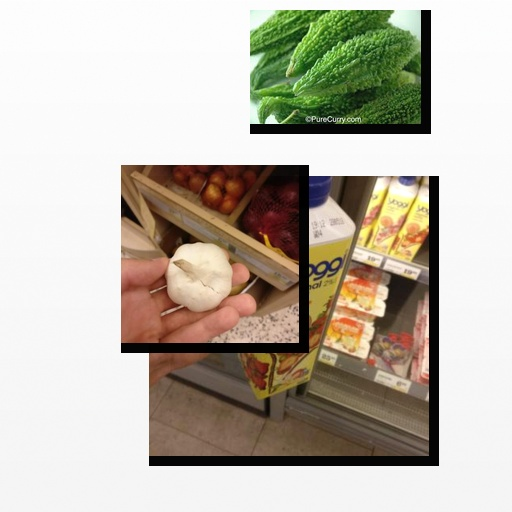
Food items: bitter_gourd, garlic, strawberry_yoghurt